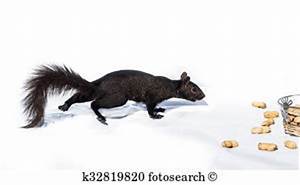
Label: squirrel